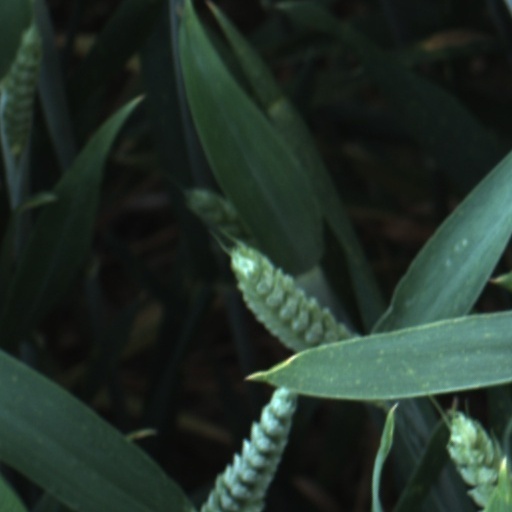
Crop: wheat